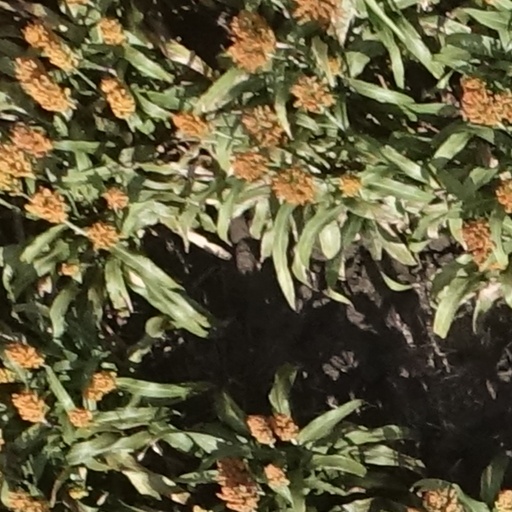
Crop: sorghum